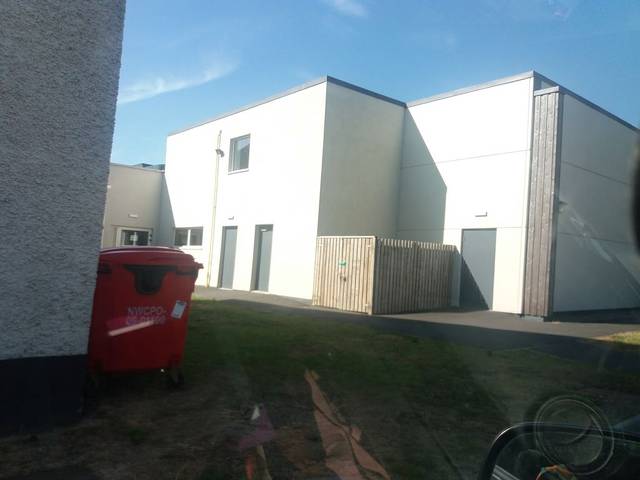
Region: Ireland
Coordinates: 53.395, -6.355